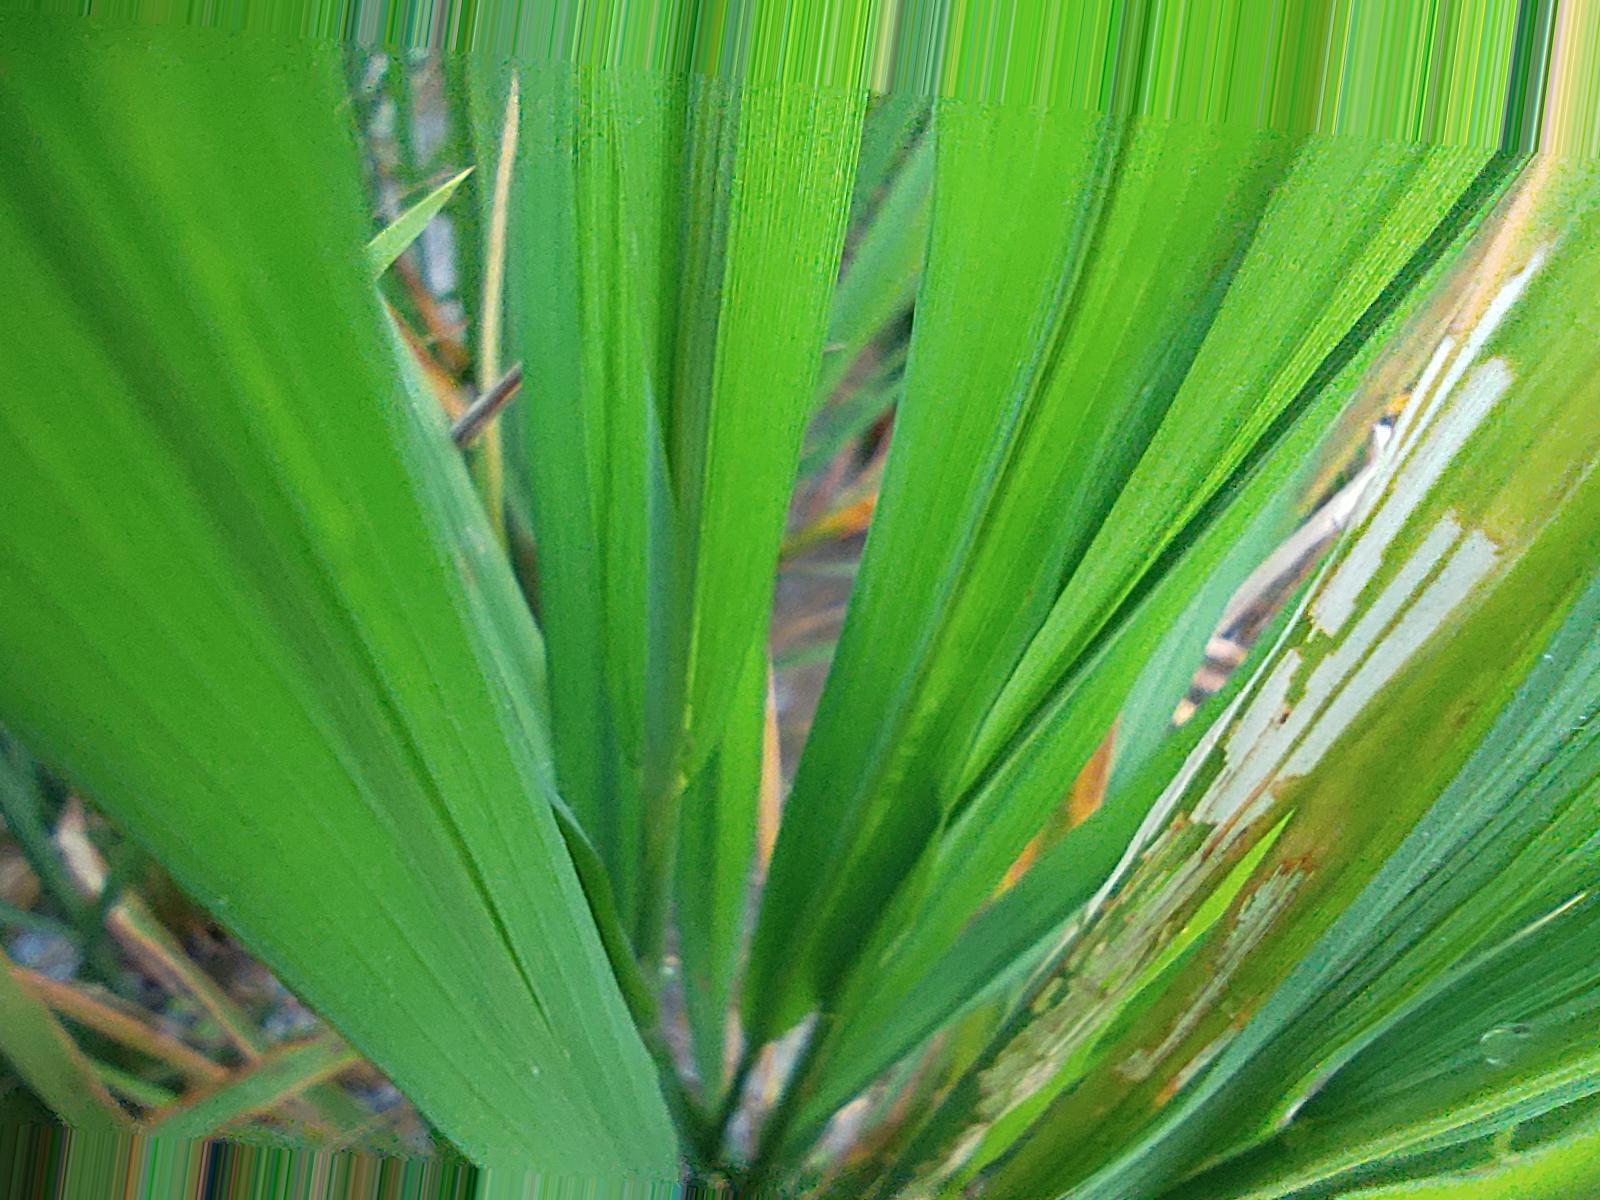
Nhãn: Sâu gai ( Hispa )